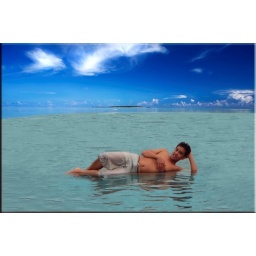
Exotic beach under a blue sky